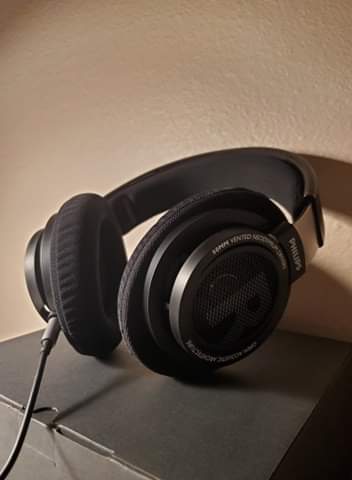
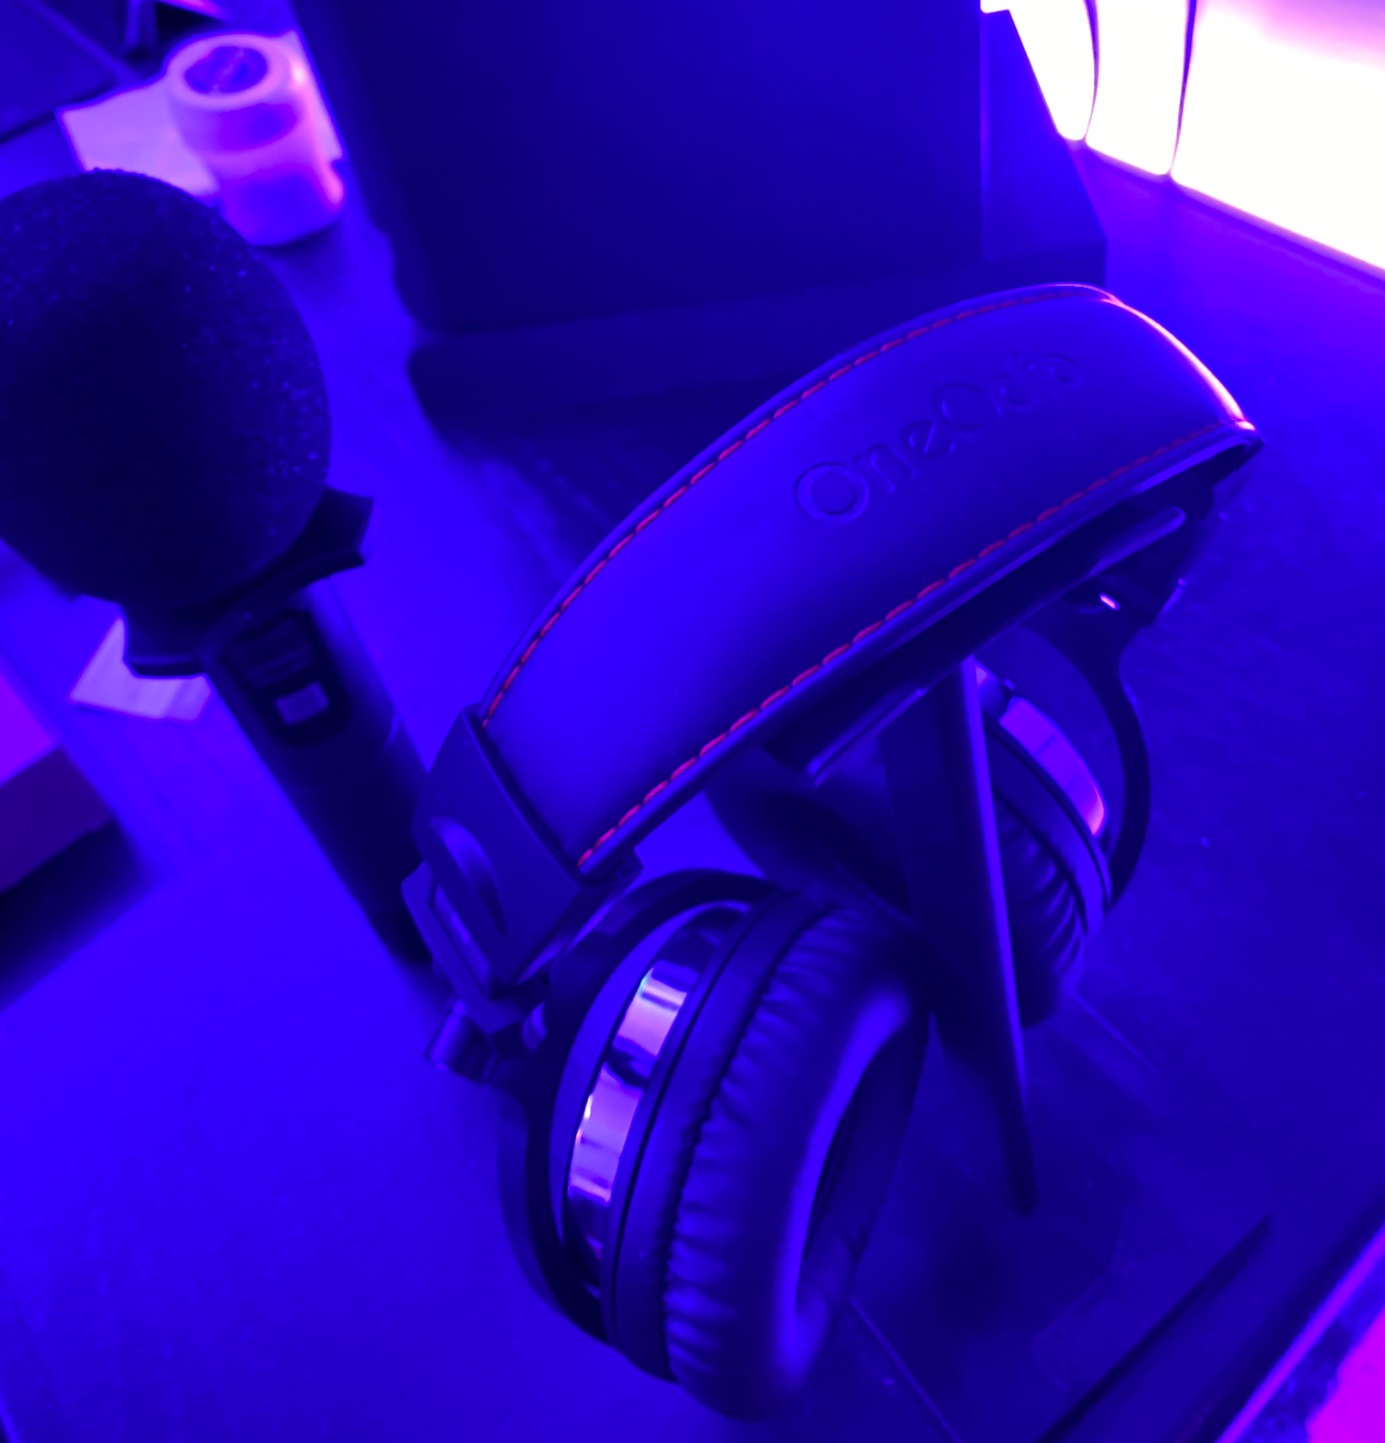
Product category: headphones
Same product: no